Mürren railway station

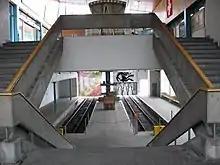
The station interior, with platforms. The preserved horse tram can be seen on the upper level.

Mürren is a railway station and terminus of the Bergbahn Lauterbrunnen-Mürren, a hybrid cable car and rail link that connects it with the village of Lauterbrunnen in the Bernese Oberland region of Switzerland. It takes its name from the resort village of Mürren in which it is situated.